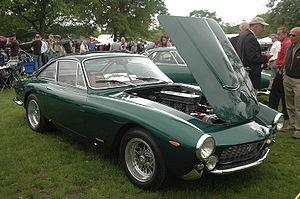
La Ferrari 250 GT Lusso, parfois dénommée GTL ou GT/L — à ne pas confondre avec la Berlinetta Lusso, version spéciale de la 250 GT Berlinetta SWB — est une automobile de tourisme produite par le constructeur italien Ferrari. Déclinaison plus spacieuse et surtout plus luxueuse de la berlinette 250 GT, la 250 GT Lusso, qui n'est pas destinée à la compétition en Grand Tourisme, est considérée comme l'un des plus élégants modèles de Ferrari.